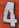
Number: 4